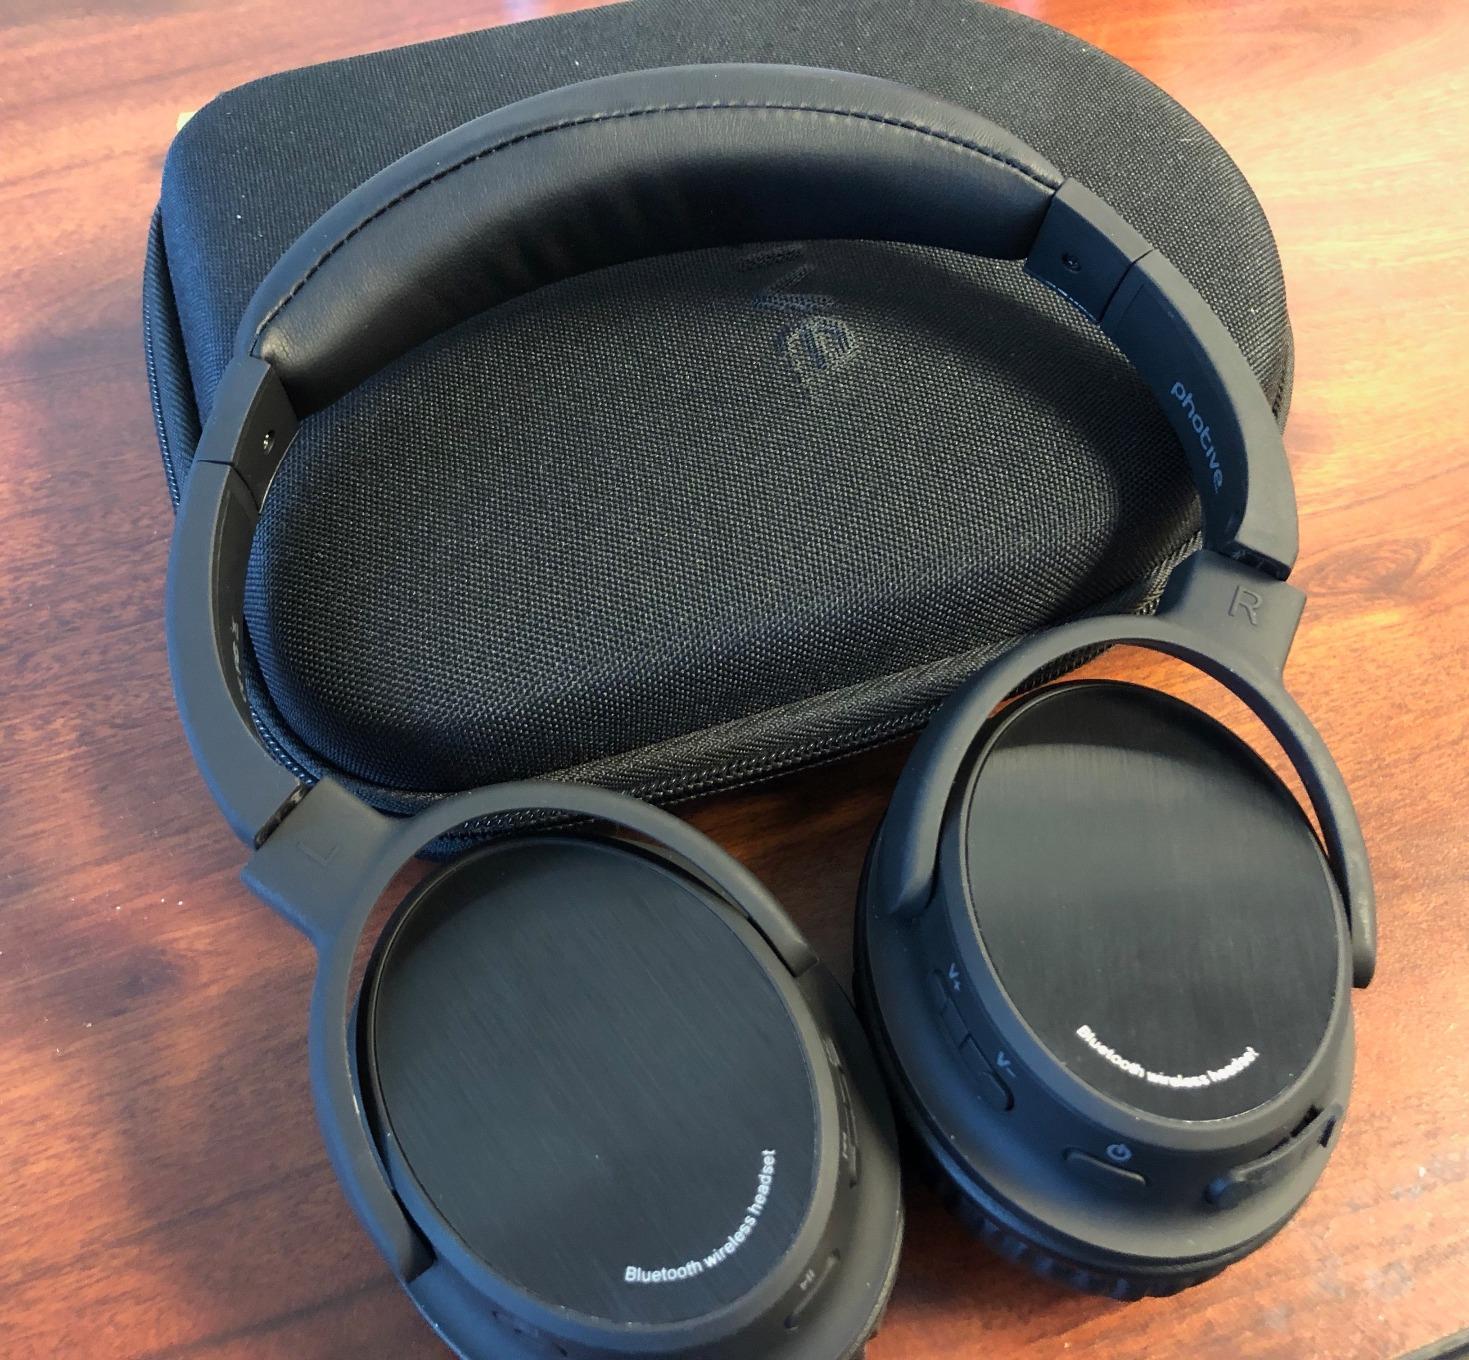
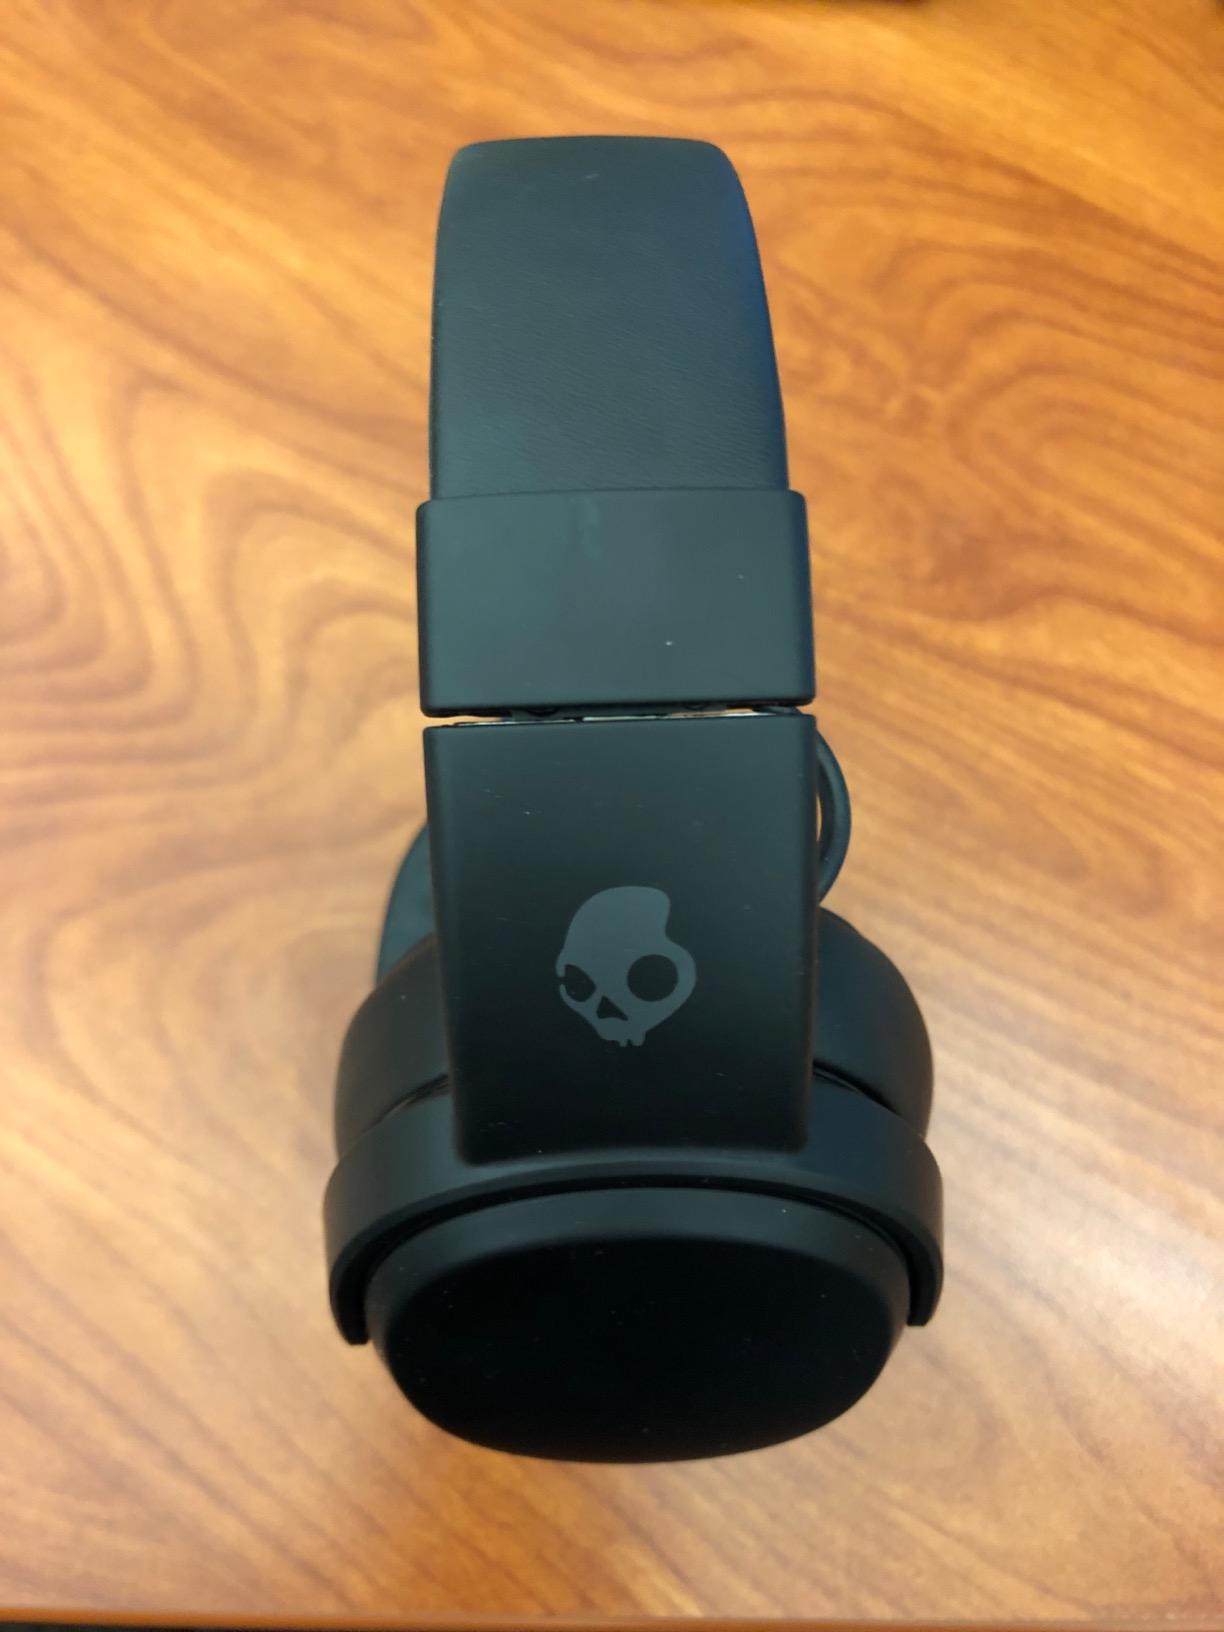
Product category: headphones
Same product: no